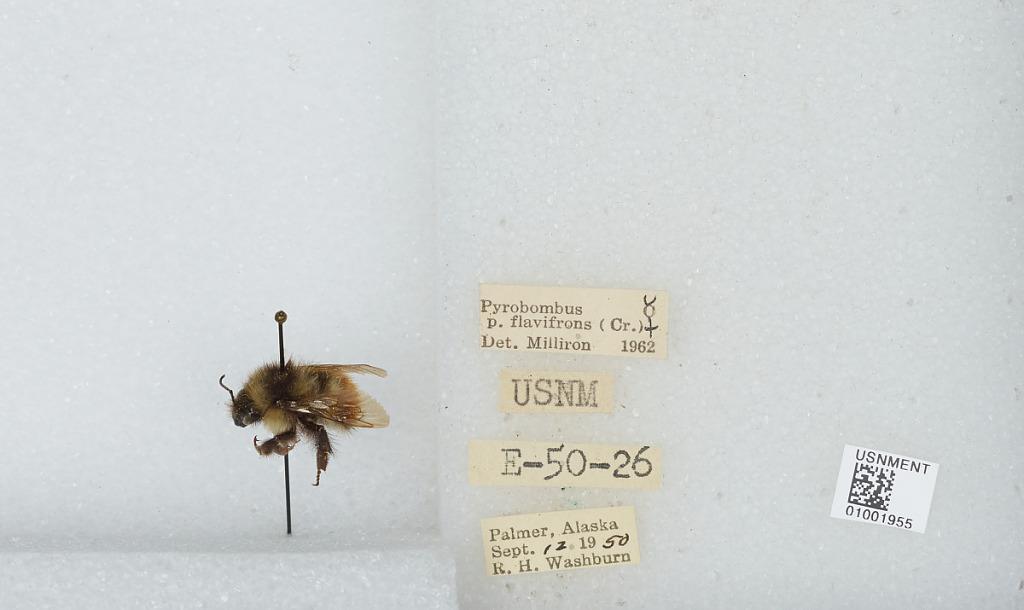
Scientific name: Bombus (Pyrobombus) flavifrons Cresson
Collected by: R. Washburn
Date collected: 1950-9-12
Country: United States
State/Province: Alaska
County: Matanuska-Susitna
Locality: Palmer
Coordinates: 61.6019, -149.117
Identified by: Milliron